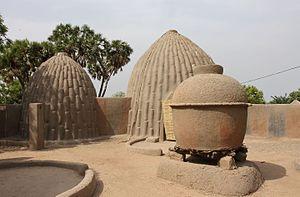
Habitation mousgoum de Pouss dans l’extrême nord
La case obus est un art architectural typique du peuple Mousgoum. Elle est présente dans les localités du Nord Cameroun et du Tchad où vivent les Mousgoum.